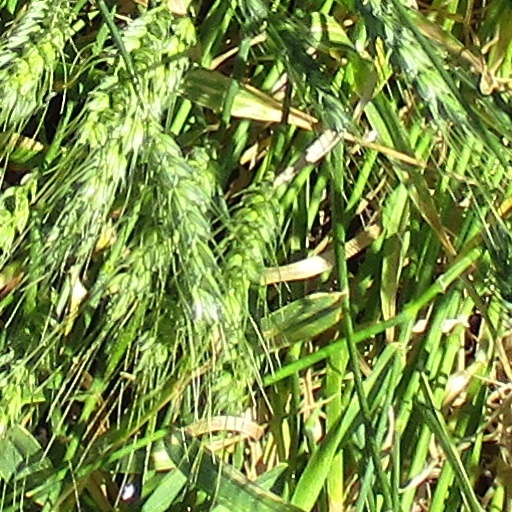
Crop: wheat